Oak Park, Victoria

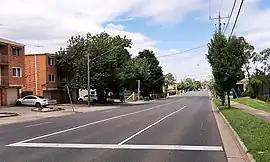
Pascoe Vale Road, Oak Park

Oak Park is a suburb in Melbourne, Victoria, Australia, north of Melbourne's Central Business District, located within the City of Merri-bek local government area. Oak Park recorded a population of 6,714 at the 2021 census.